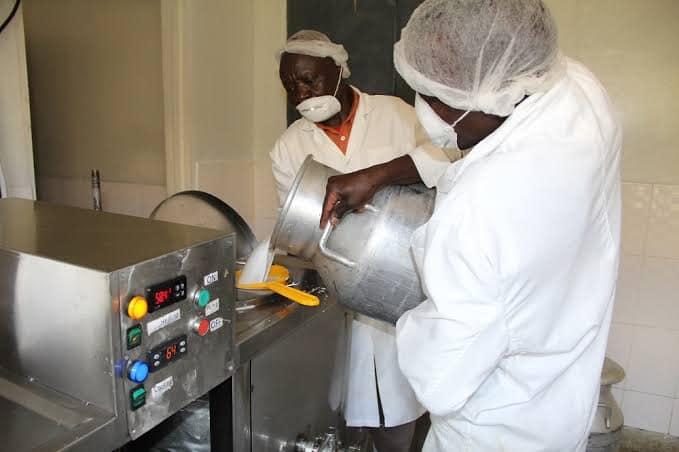
Wanaume wawili wamevaa sare nyeupe wakiwa na kinyago cha uso na kifuniko cha nywele. Wanafanya kazi katika kiwanda cha usindikazi. Mtu mmoja anamimina maziwa kutoka kwenye chombo kikubwa.